Radomir (town)

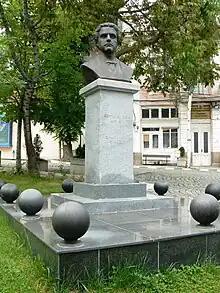
Monument of Vasil Levski

The town was first mentioned in a 15th-century source as "Uradmur". The current form appears for the first time in a source from 1488. The name is derived directly from the personal name "Radomir" or its adjectival form.